Ajaya: Rise of Kali

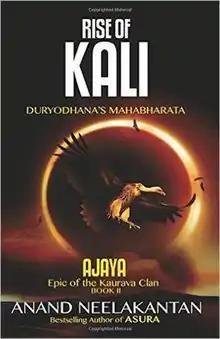

Ajaya: Rise of Kali is a 2015 Indian novel of mythological fiction written by Anand Neelakantan. The second installment of the Ajaya series, it tells the story of the Kauravas. As opposed to the usual tale told from the point of view of the victors, this entire story is written from Duryodhana's view. It was originally released in English on 21 June 2015 in Hyderabad by the celebrity couple Nagarjuna and Amala.